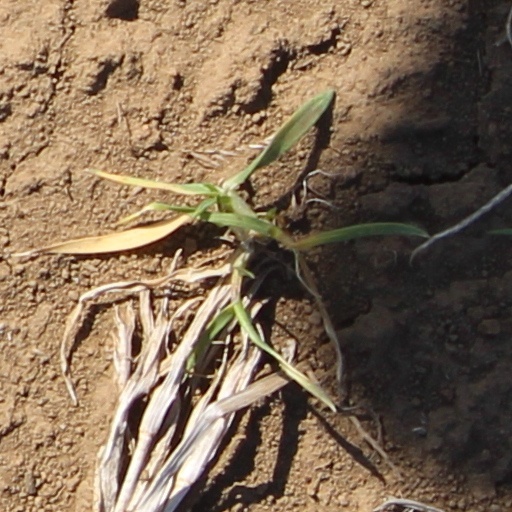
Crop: wheat